Chad Reed

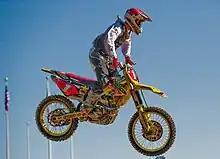
Reed in 2009

Chad Mark Reed (born 15 March 1982, in Kurri Kurri, Australia) is an Indigenous Australian motocross and supercross racer. He is a two-time AMA Supercross 450cc champion, a one-time AMA Motocross 450cc champion, record holder for the most main event starts in AMA Supercross history with 265 starts, as well as podium finishes with 132.